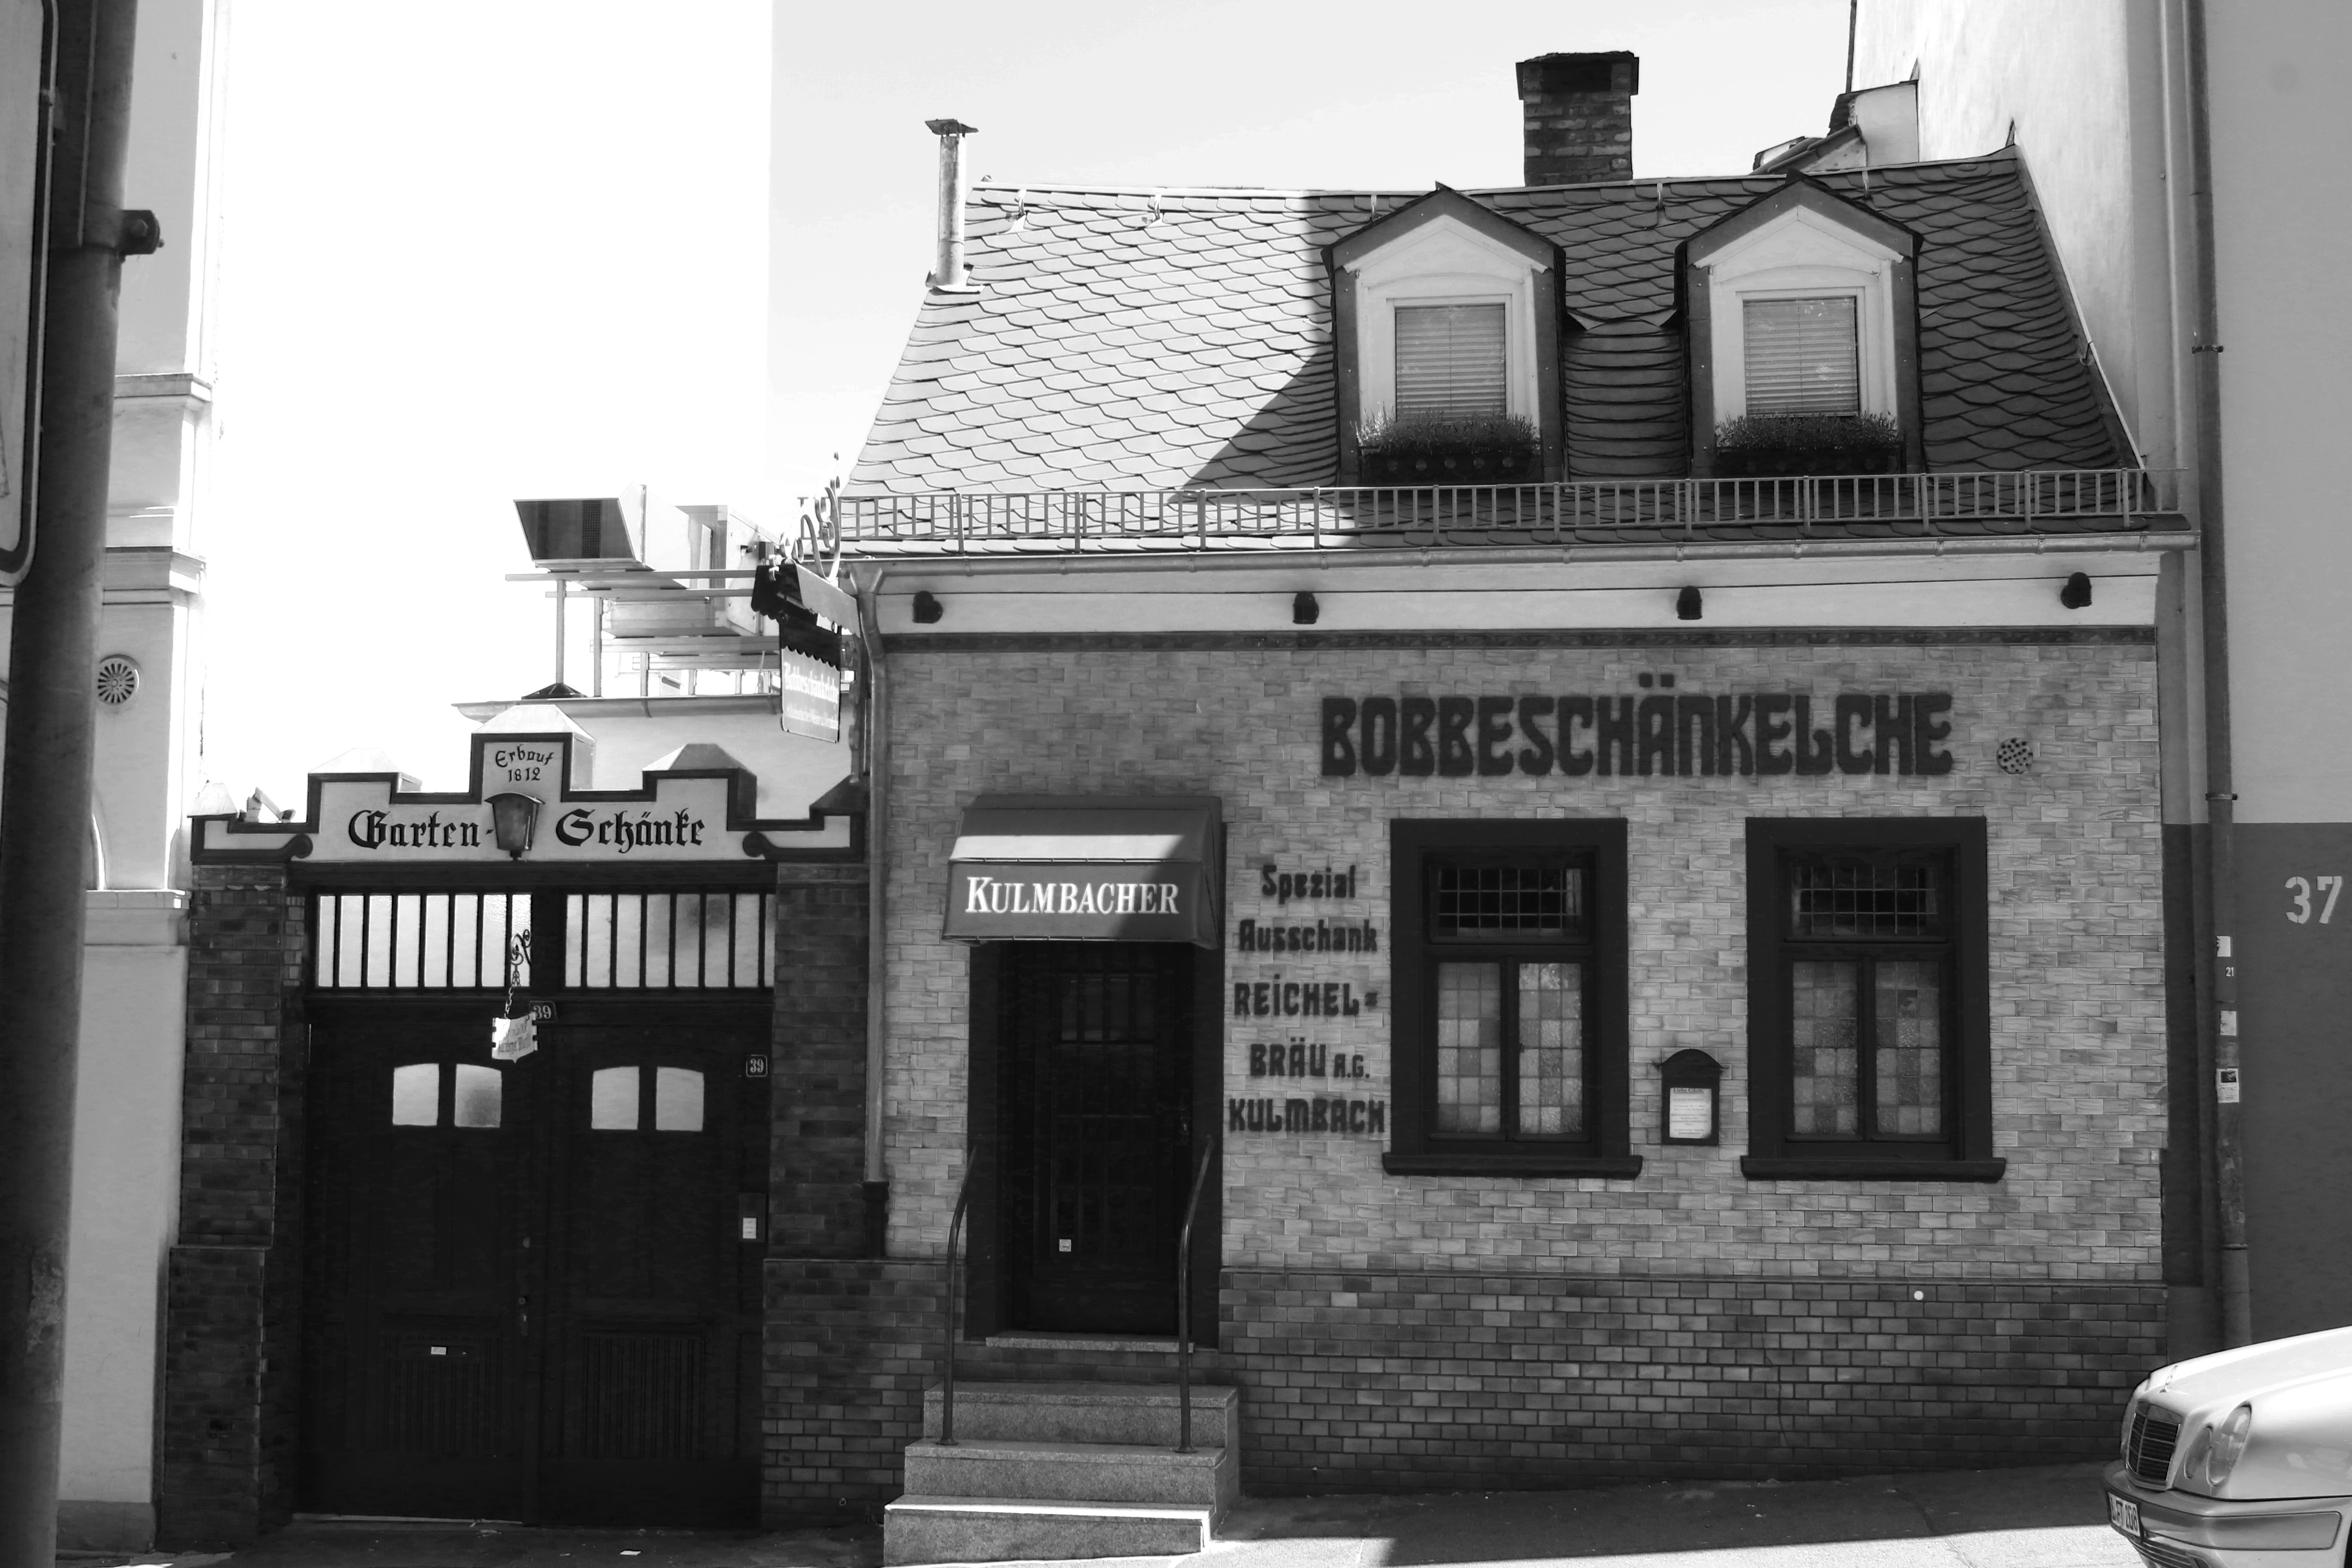
black and white, architecture, house, building, home, facade, black, monochrome, bw, blackandwhite, blackwhite, germany, alemania, allemagne, sw, schwarzweiss, schwarzweis, image, inn, germania, hesse, hassia, hessen, pub, schwarzweissfotografie, kneipe, schwarzweisfotografie, wirtschaft, gastwirtschaft, wiesbaden, gartenwirtschaft, ausschank, schnke, gartenschnke, monochrome photography